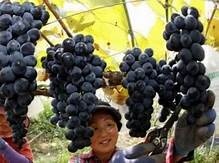
Label: grape